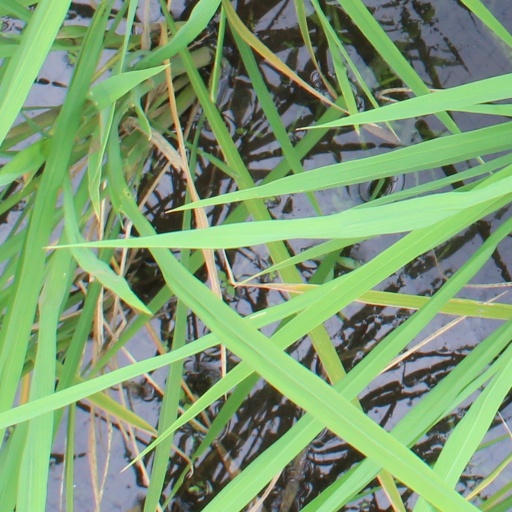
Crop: rice